Kylie Ireland

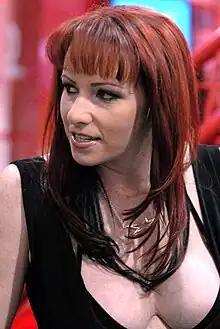
Ireland in 2008

Kylie Ireland is an American pornographic actress, film director, producer, publicist, and satellite radio show host. She is an inductee into the AVN, XRCO, and NightMoves Halls of Fame.